Nahsholim

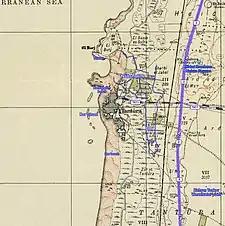
1940s Survey of Palestine map showing Tantura, with modern locations overlaid in blue

The kibbutz was established in June 1948 by a group of idealistic Zionists who settled in the Palestinian village of al-Tantura a few weeks after the previous residents were expelled after a massacre by Jewish forces. The earliest residents were Palmach members, but were soon joined by Holocaust survivors from Poland. In 1949 the residents wrote: